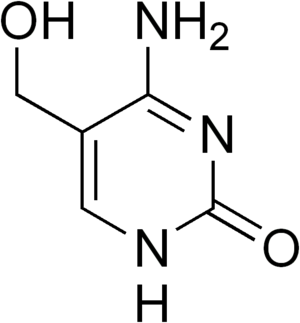
La 5-hydroxyméthylcytosine est une base nucléique pyrimidique modifiée dérivée de la cytosine par méthylation puis hydroxylation. Elle joue un rôle important en épigénétique car l'hydroxylation d'un résidu de cytosine pourrait jouer le rôle d'interrupteur permettant d'activer et désactiver l'expression d'un gène. Elle a été observée pour la première fois chez des bactériophages en 1952, puis a été observée en abondance dans le cerveau chez les humains et les souris ainsi que dans les cellules souches embryonnaires. Chez les mammifères, elle peut être produite par oxydation de la 5-méthylcytosine.